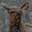
Label: deer